Paxherbals

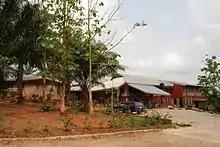
Pax Herbal Center complex

In 1997, the founder of Paxherbals (Adodo Anselm) started a small herbal garden in Ewu Monastery where he grew medicinal plants. The first herbal preparations from the herbal garden were used in making herbal remedies for common ailments like malaria and cough. A loan of about thirty thousand Nairas (NGN 40,000 or approx. $200) was used to build a three-room clinic where patients from nearby villages were attended to by Anselm and his first employee Gbogbo John. The three-room clinic soon came to be called Pax Herbal Center.